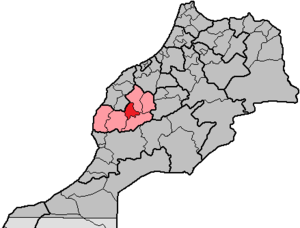
La préfecture de Marrakech est une subdivision à dominante urbaine de la région marocaine de Marrakech-Safi.